Abraham's Valley

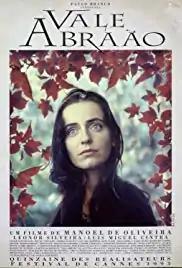

Abraham's Valley is a 1993 Portuguese drama film directed by Manoel de Oliveira, based on a novel by Agustina Bessa-Luís, and partially inspired by Gustave Flaubert's 1857 novel "Madame Bovary". The film was selected as the Portuguese entry for the Best Foreign Language Film at the 66th Academy Awards, but was not nominated.